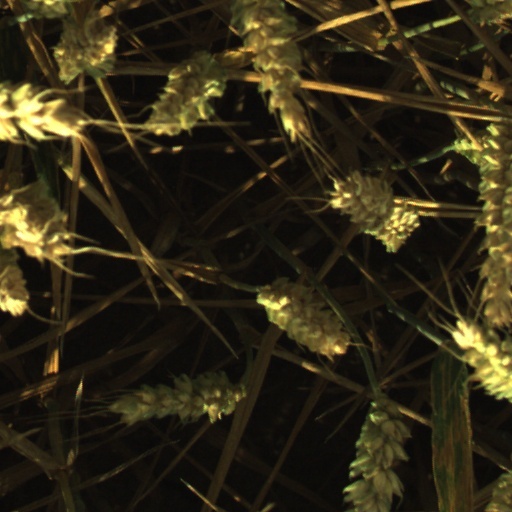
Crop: wheat